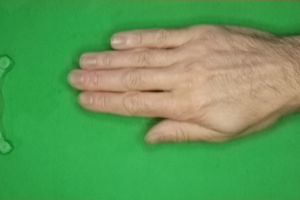
Label: paper